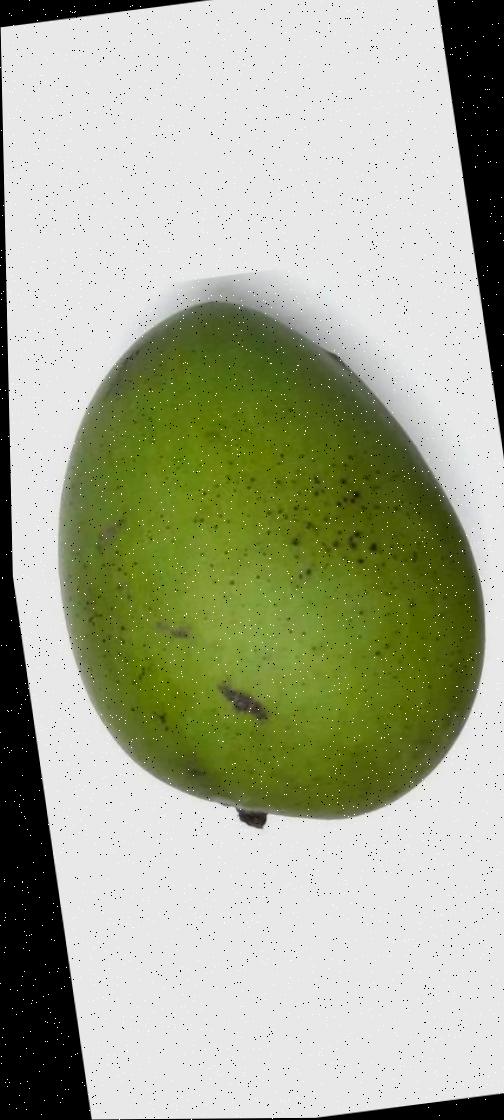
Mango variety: Harivanga